Thomas Galberry

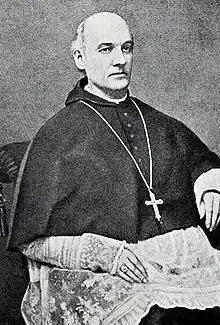

Thomas Galberry, OSA (May 28, 1833 – October 10, 1878) was an Irish-born Catholic prelate who served as bishop of Hartford from 1876 until his death in 1878. He was a member of the Augustinians.